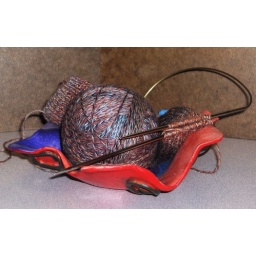
Playing around with the yarn, sock and hand made bowl I use to control the ball of yarn,